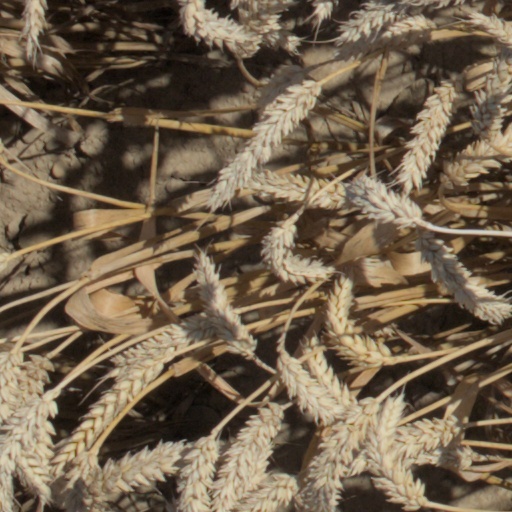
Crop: wheat